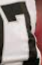
Number: 7